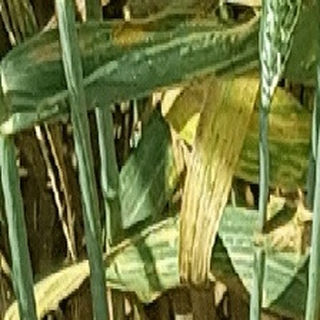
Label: wheat_yellow_rust